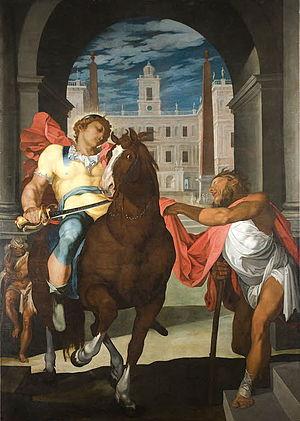
La Charité de Saint Martin, peint par Martin Fréminet, Paris, musée du Louvre
Le musée du Louvre est un musée situé à Paris, en France.
Martin Fréminet Paris, 24 septembre 1567 - Paris, 18 juin 1619, est un peintre maniériste français, rattaché à la seconde École de Fontainebleau, et actif au début du XVIIᵉ siècle. Après un voyage en Italie à la fin du XVIᵉ siècle, Fréminet revient en France en 1603, et se voit confier la réalisation des décors de la chapelle de la Trinité du château de Fontainebleau, œuvre maîtresse de sa carrière, aboutissement de ses recherches et de ses influences, qui le place comme l'un des derniers maîtres de l’école bellifontaine et l'un des derniers maniéristes français.